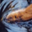
Label: beaver